Susanoo-no-Mikoto

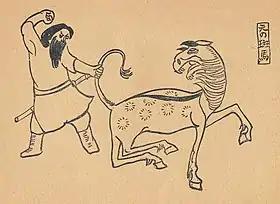
Susanoo about to flay the Heavenly Horse (Natori Shunsen)

A few myths, such as that of Susanoo's descent in Soshimori in Silla, seem to suggest a connection between the god and the Korean Peninsula. Indeed, some scholars have hypothesized that the deities who were eventually conflated with Susanoo, Mutō Tenjin, and Gozu Tennō, may have had Korean origins as well, with the name 'Mutō' (武塔, historical orthography: "mutau") being linked with the Korean word "mudang" "shamaness," and 'Gozu' being explained as a calque of 'Soshimori', here interpreted as being derived from a Korean toponym meaning 'Bull's ("so") Head ("mari")'. The name 'Susanoo' itself has been interpreted as being related to the Middle Korean title "susung" (transliterated as 次次雄 or 慈充), meaning 'master' or 'shaman', notably applied to Namhae, the second king of Silla, in the "Samguk Sagi". Susanoo is thus supposed in this view to have originally been a foreign god (蕃神, "banshin"), perhaps a deified shaman, whose origins may be traced back to Korea.